Magdalena Fręch

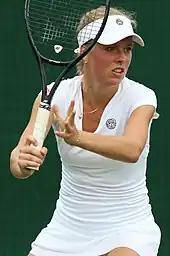
Fręch at the 2019 Wimbledon qualifying

Fręch won her first WTA 125 title at the Concord Open, defeating Renata Zarazúa in the final. She qualified for the Indian Wells Open, registering a first-round win over Zheng Saisai, before losing to top seed Karolína Plíšková.